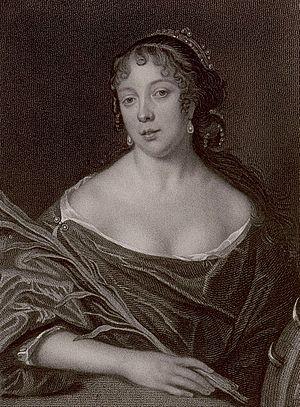
Samuel Pepys, né le 23 février 1633 à Londres et mort le 26 mai 1703 à Clapham, est un haut fonctionnaire de l'Amirauté anglaise, Membre du Parlement et diariste anglais.